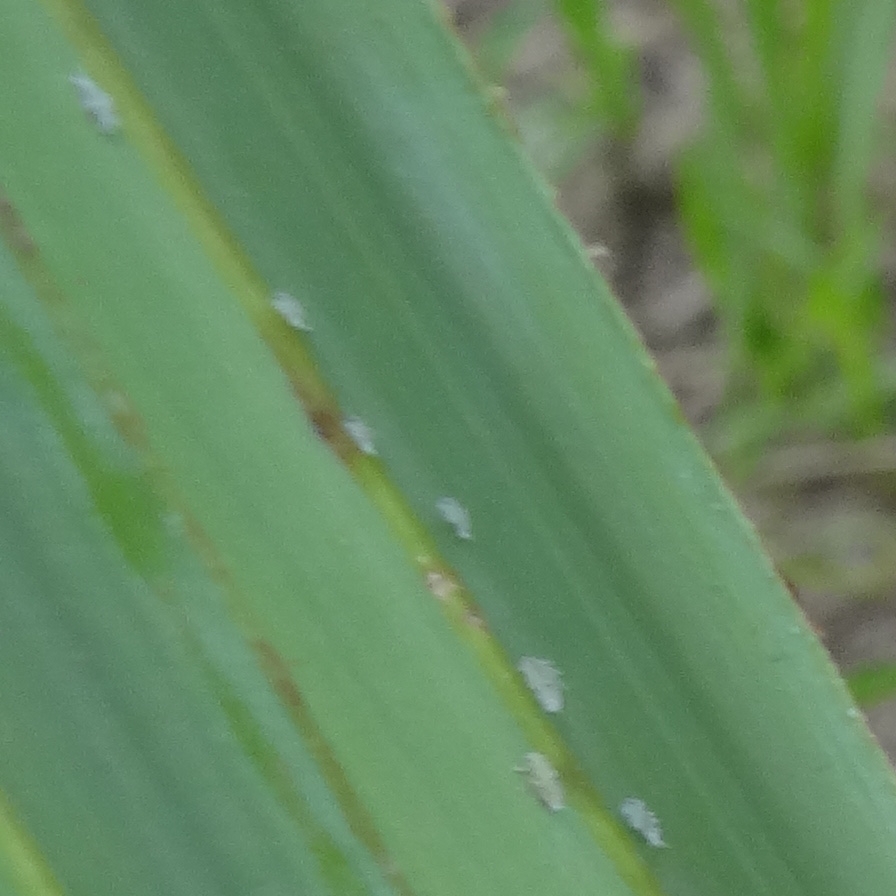
Label: Bug